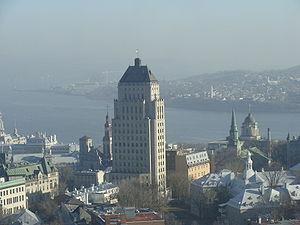
L'Administration publique du Québec désigne les différents organismes qui composent la sphère exécutive du Québec. Elle comprend le gouvernement du Québec à proprement parler, les ministères québécois, les différentes administrations territoriales québécoises, les organismes sous la supervision du gouvernement et les entreprises publiques québécoises.